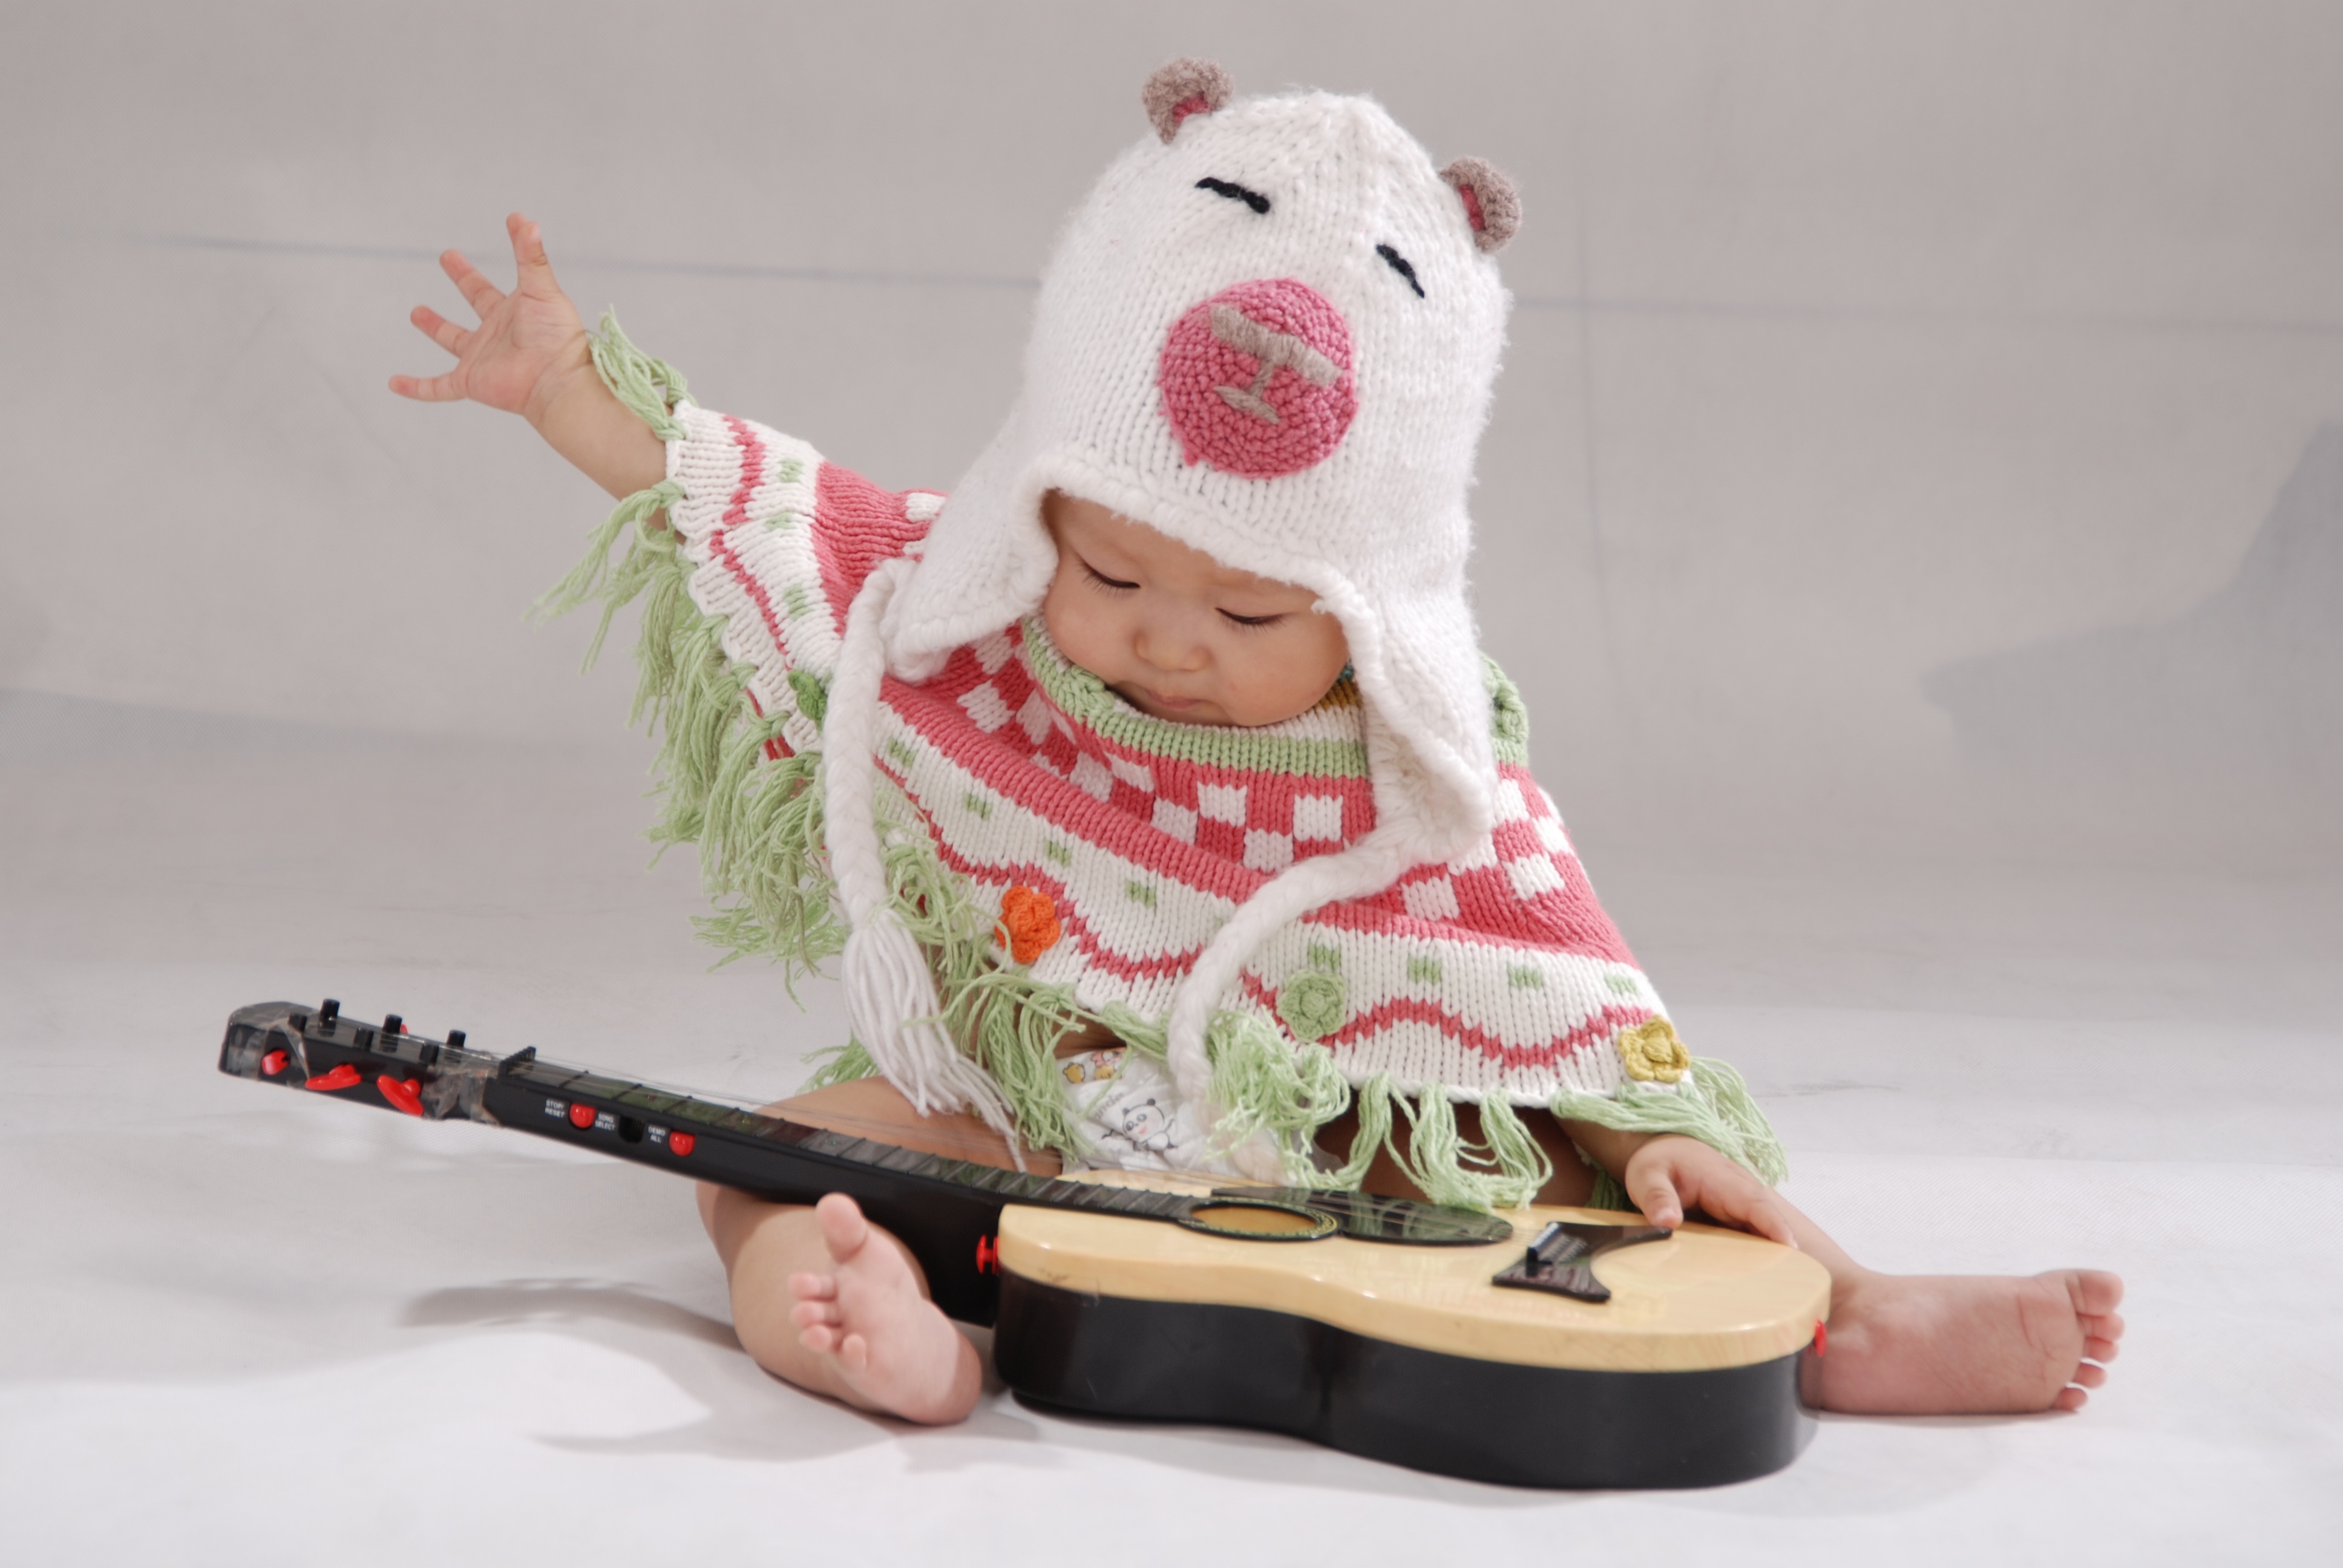
portrait, toy, textile, family, kids, art, stuffed toy